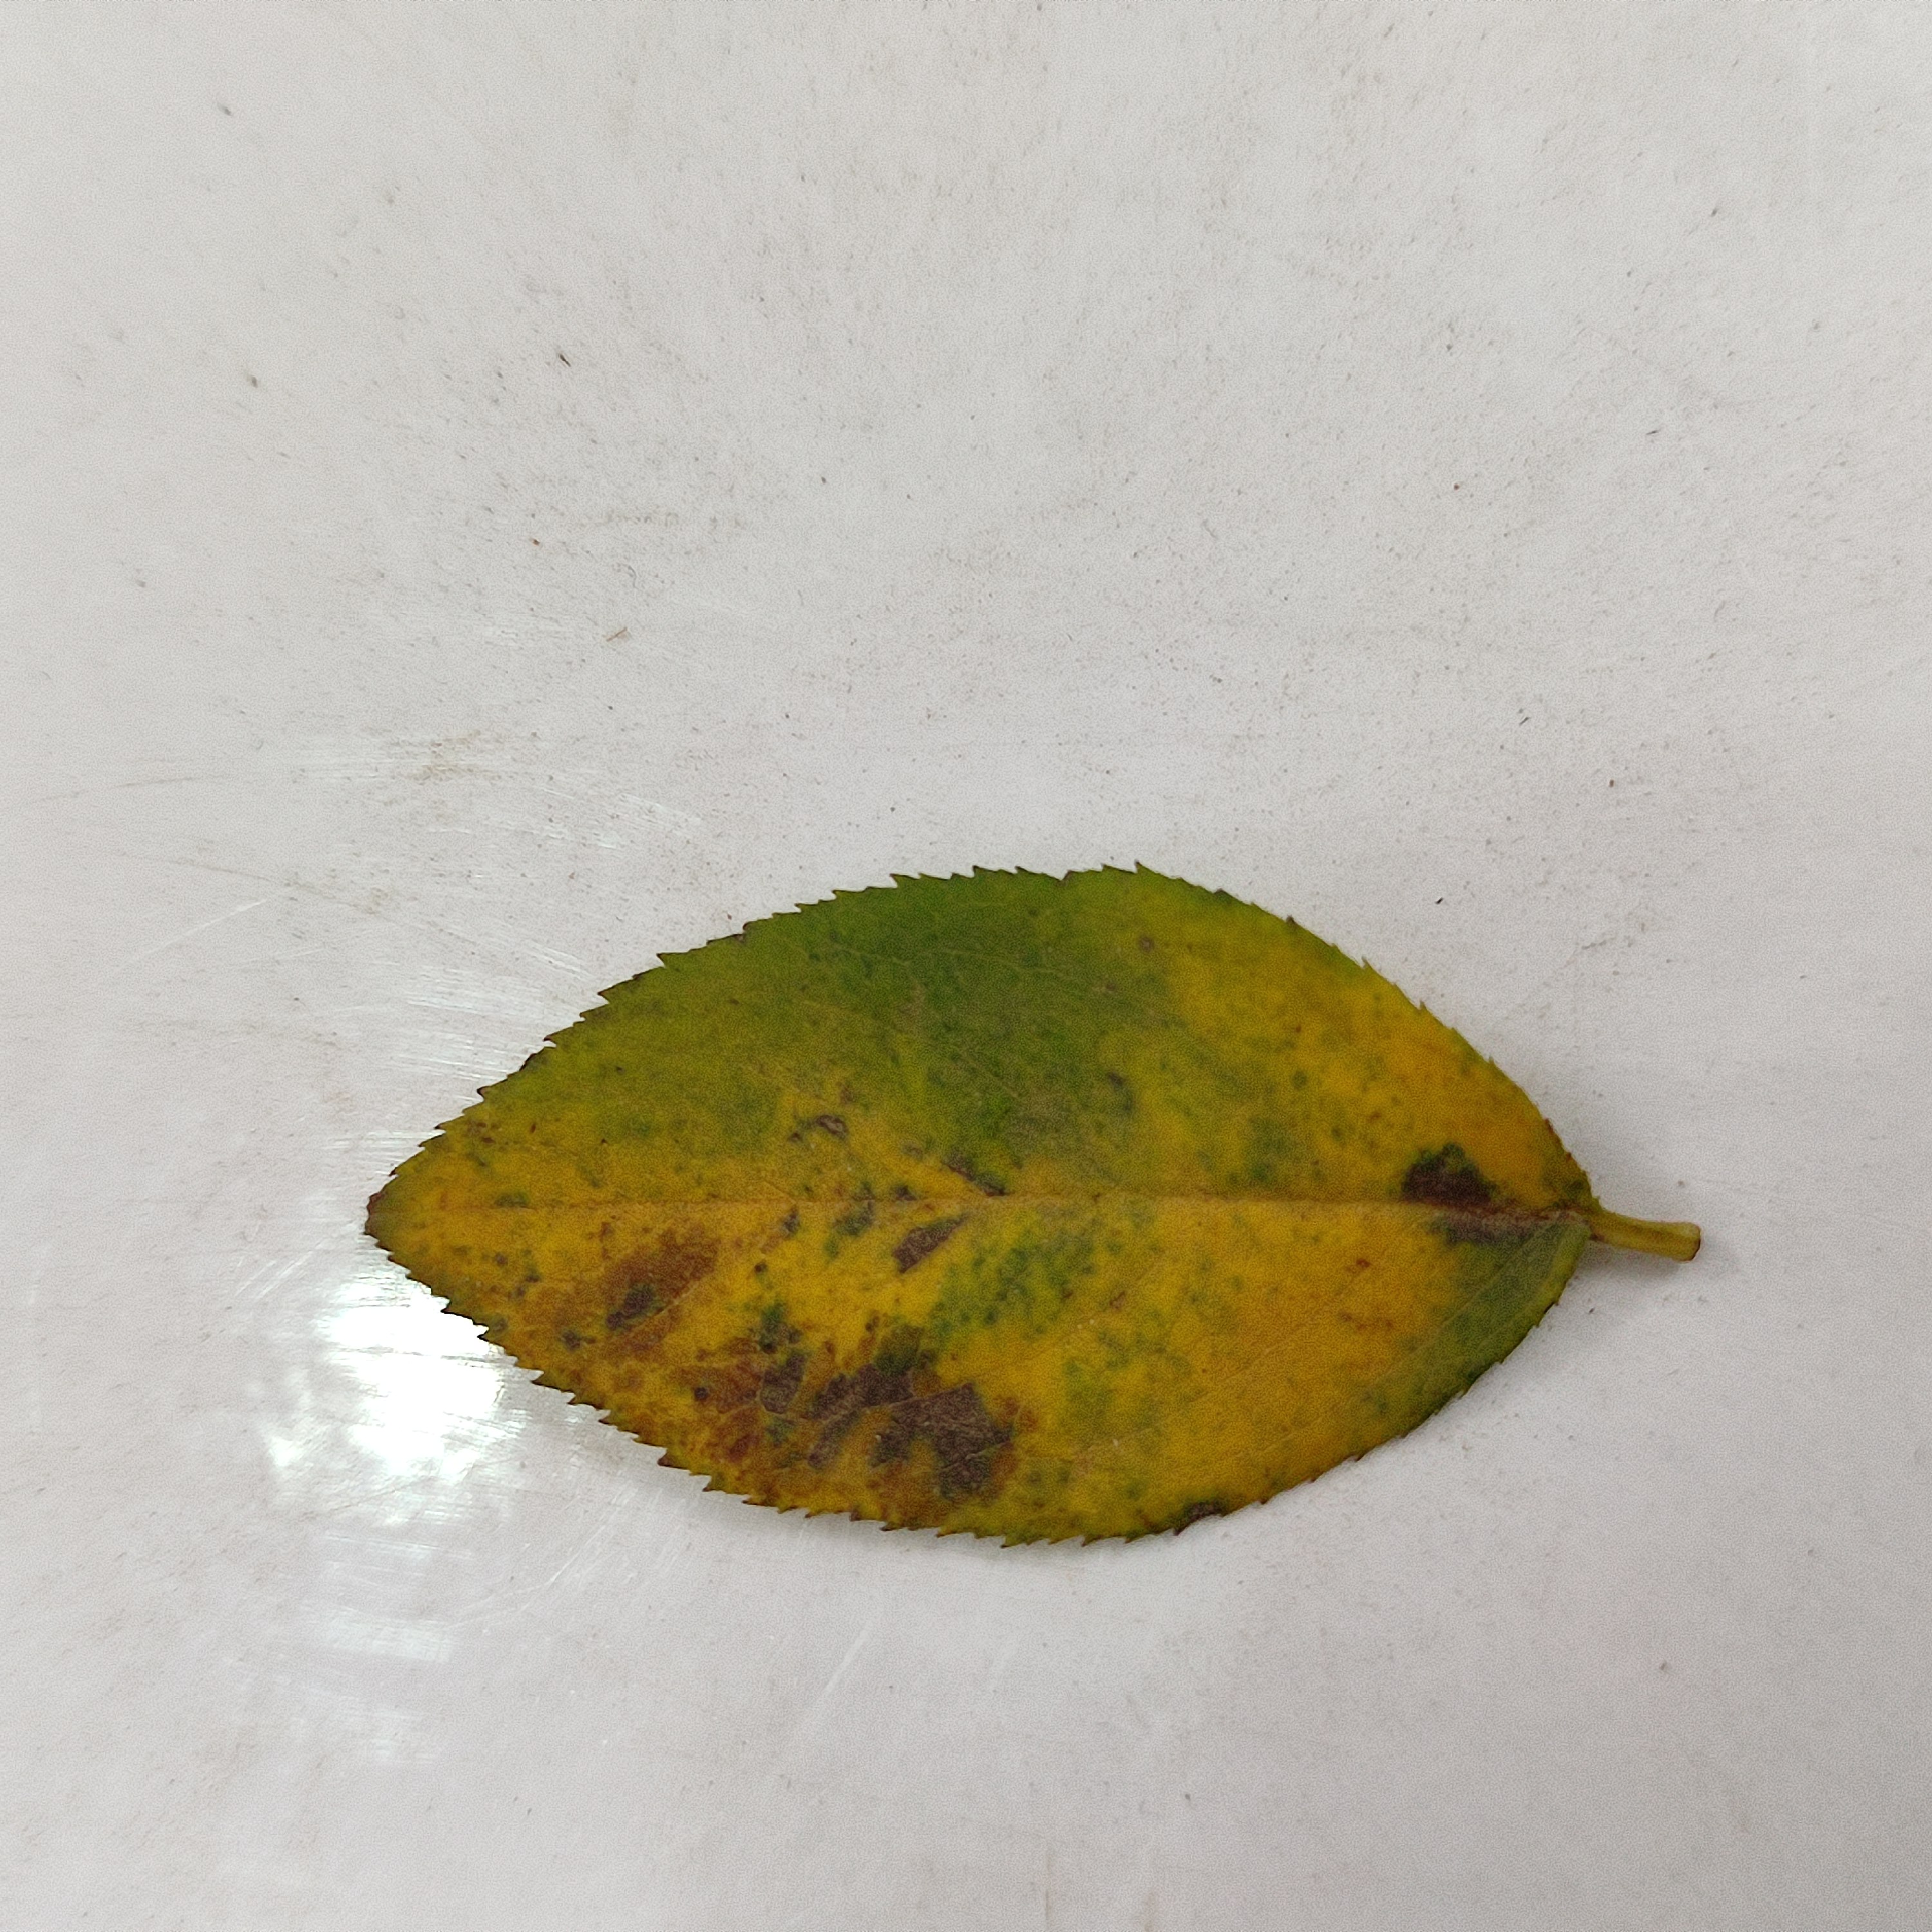
Label: Yellow Mosaic Virus